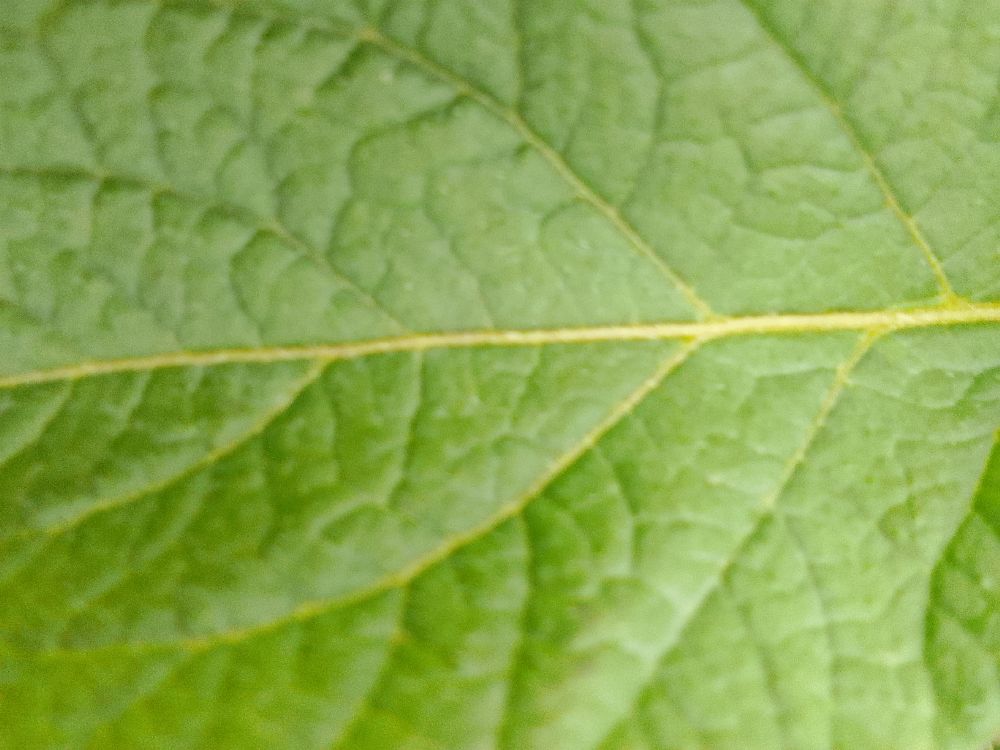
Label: Healthy